Dror Ze'evi

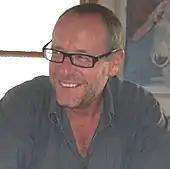
Ze'evi in 2011

Dror Ze'evi (born 1953, Haifa) is an Israeli historian who studies political, social and cultural history of the Ottoman Empire, Turkey and the Levant.